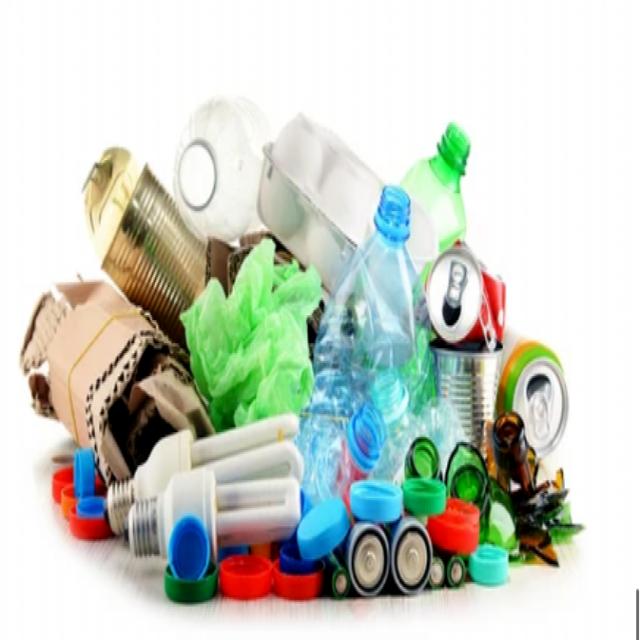
Label: Metal